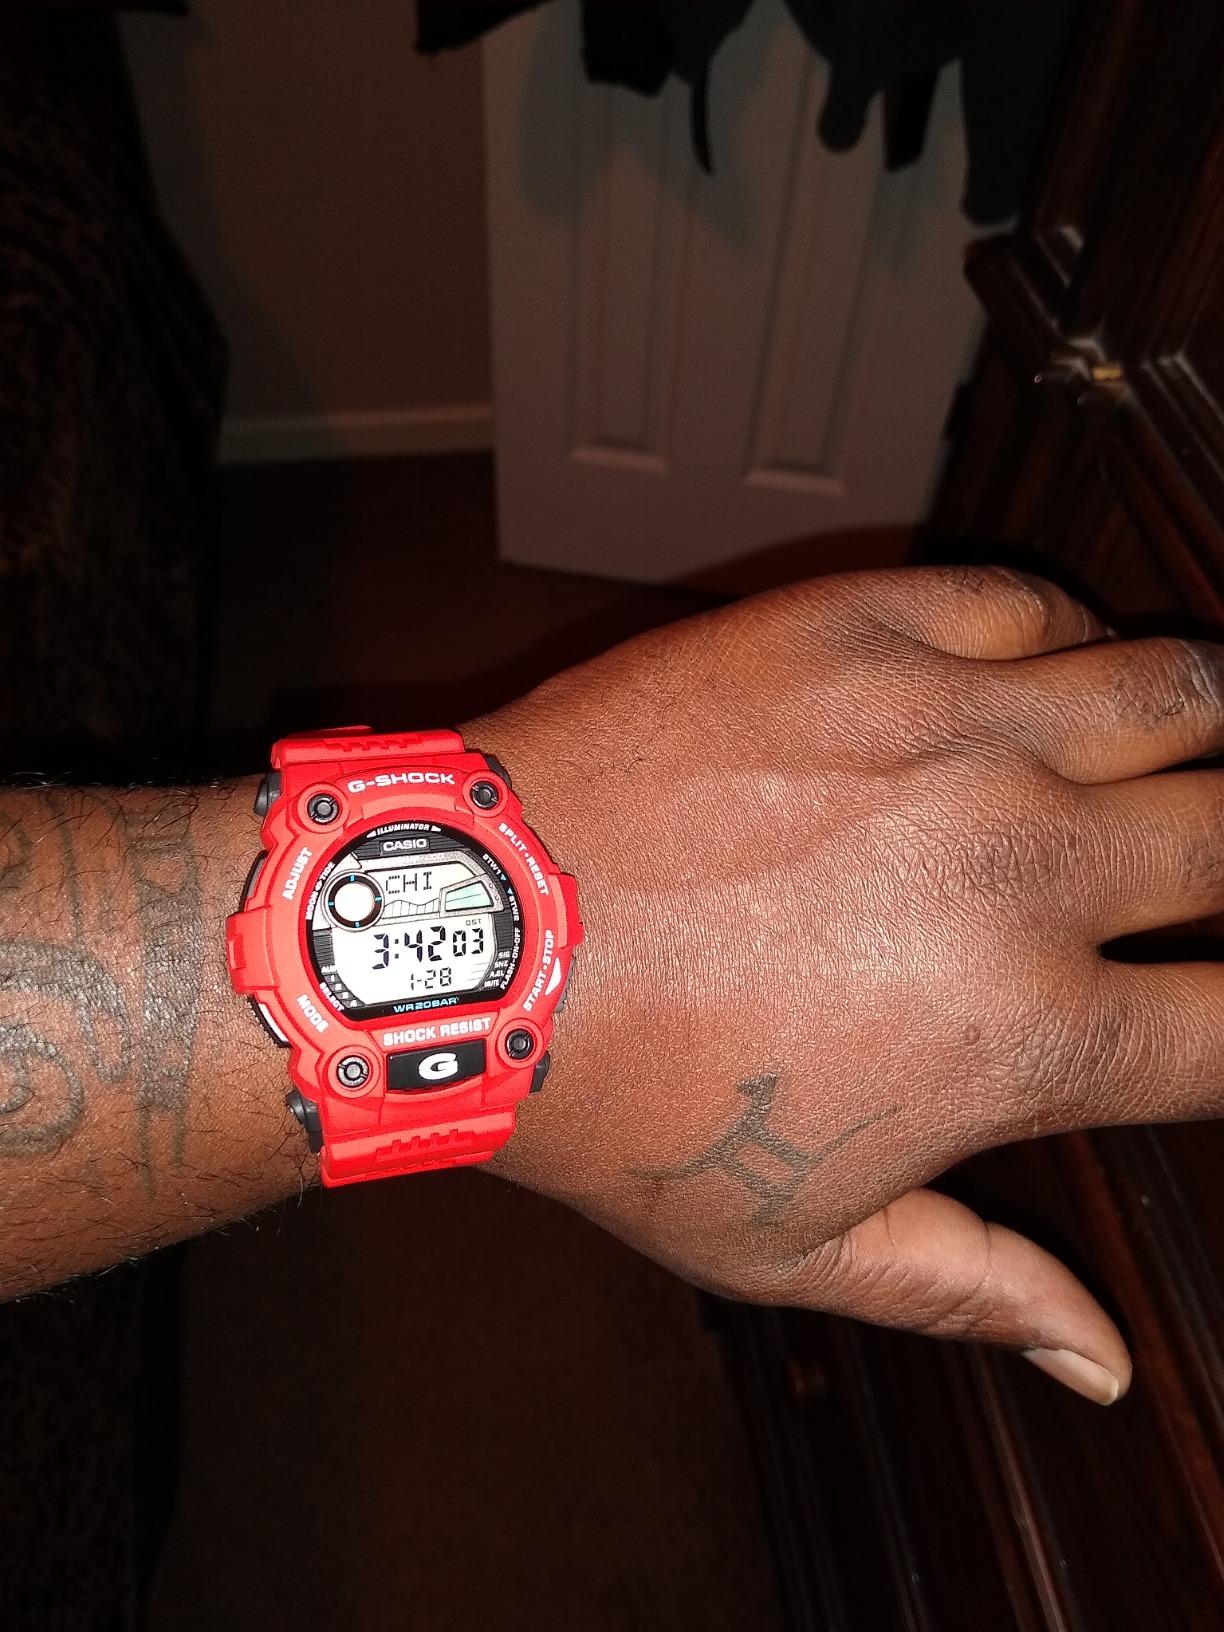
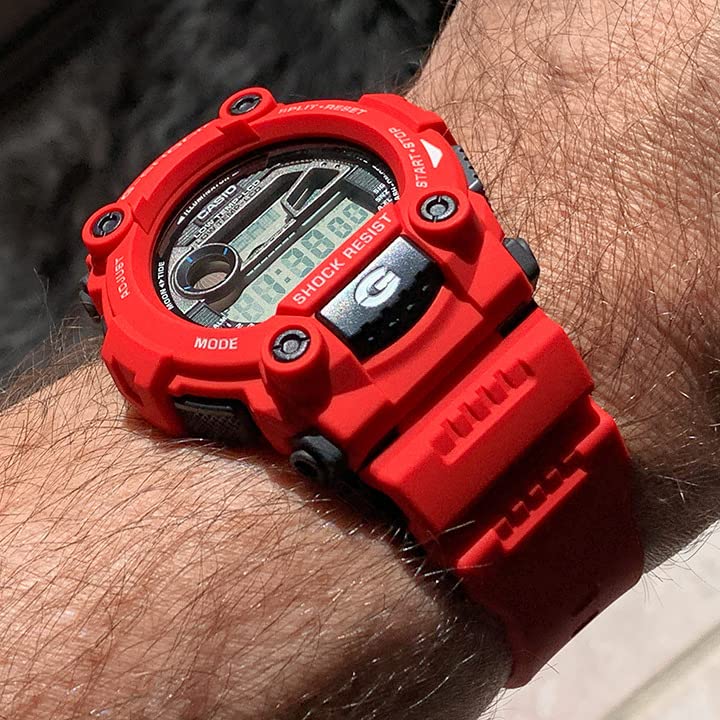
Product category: accessories_watch
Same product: yes